Water Office, Belfast

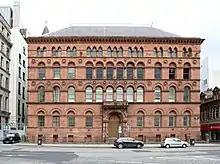
Water Office, 1 Donegall Square, Belfast

The Water Office is a former warehouse at 1 Donegall Square in Belfast, Northern Ireland, that is listed by the Department for Communities (DfC), part of the Northern Ireland Executive, at grade B1, citing both "Historic Interest" and "Architectural Interest".